Stolen Orders

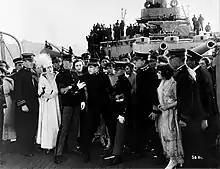
Montagu Love (center) in "Stolen Orders"

Stolen Orders is a lost 1918 silent propaganda film directed by Harley Knoles and starring Kitty Gordon and Montagu Love.